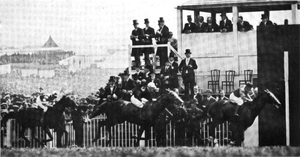
Le Derby Stakes, aussi appelé Le Derby, et mondialement connu sous le nom de Derby d'Epsom, est une course hippique de plat.